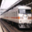
Label: train